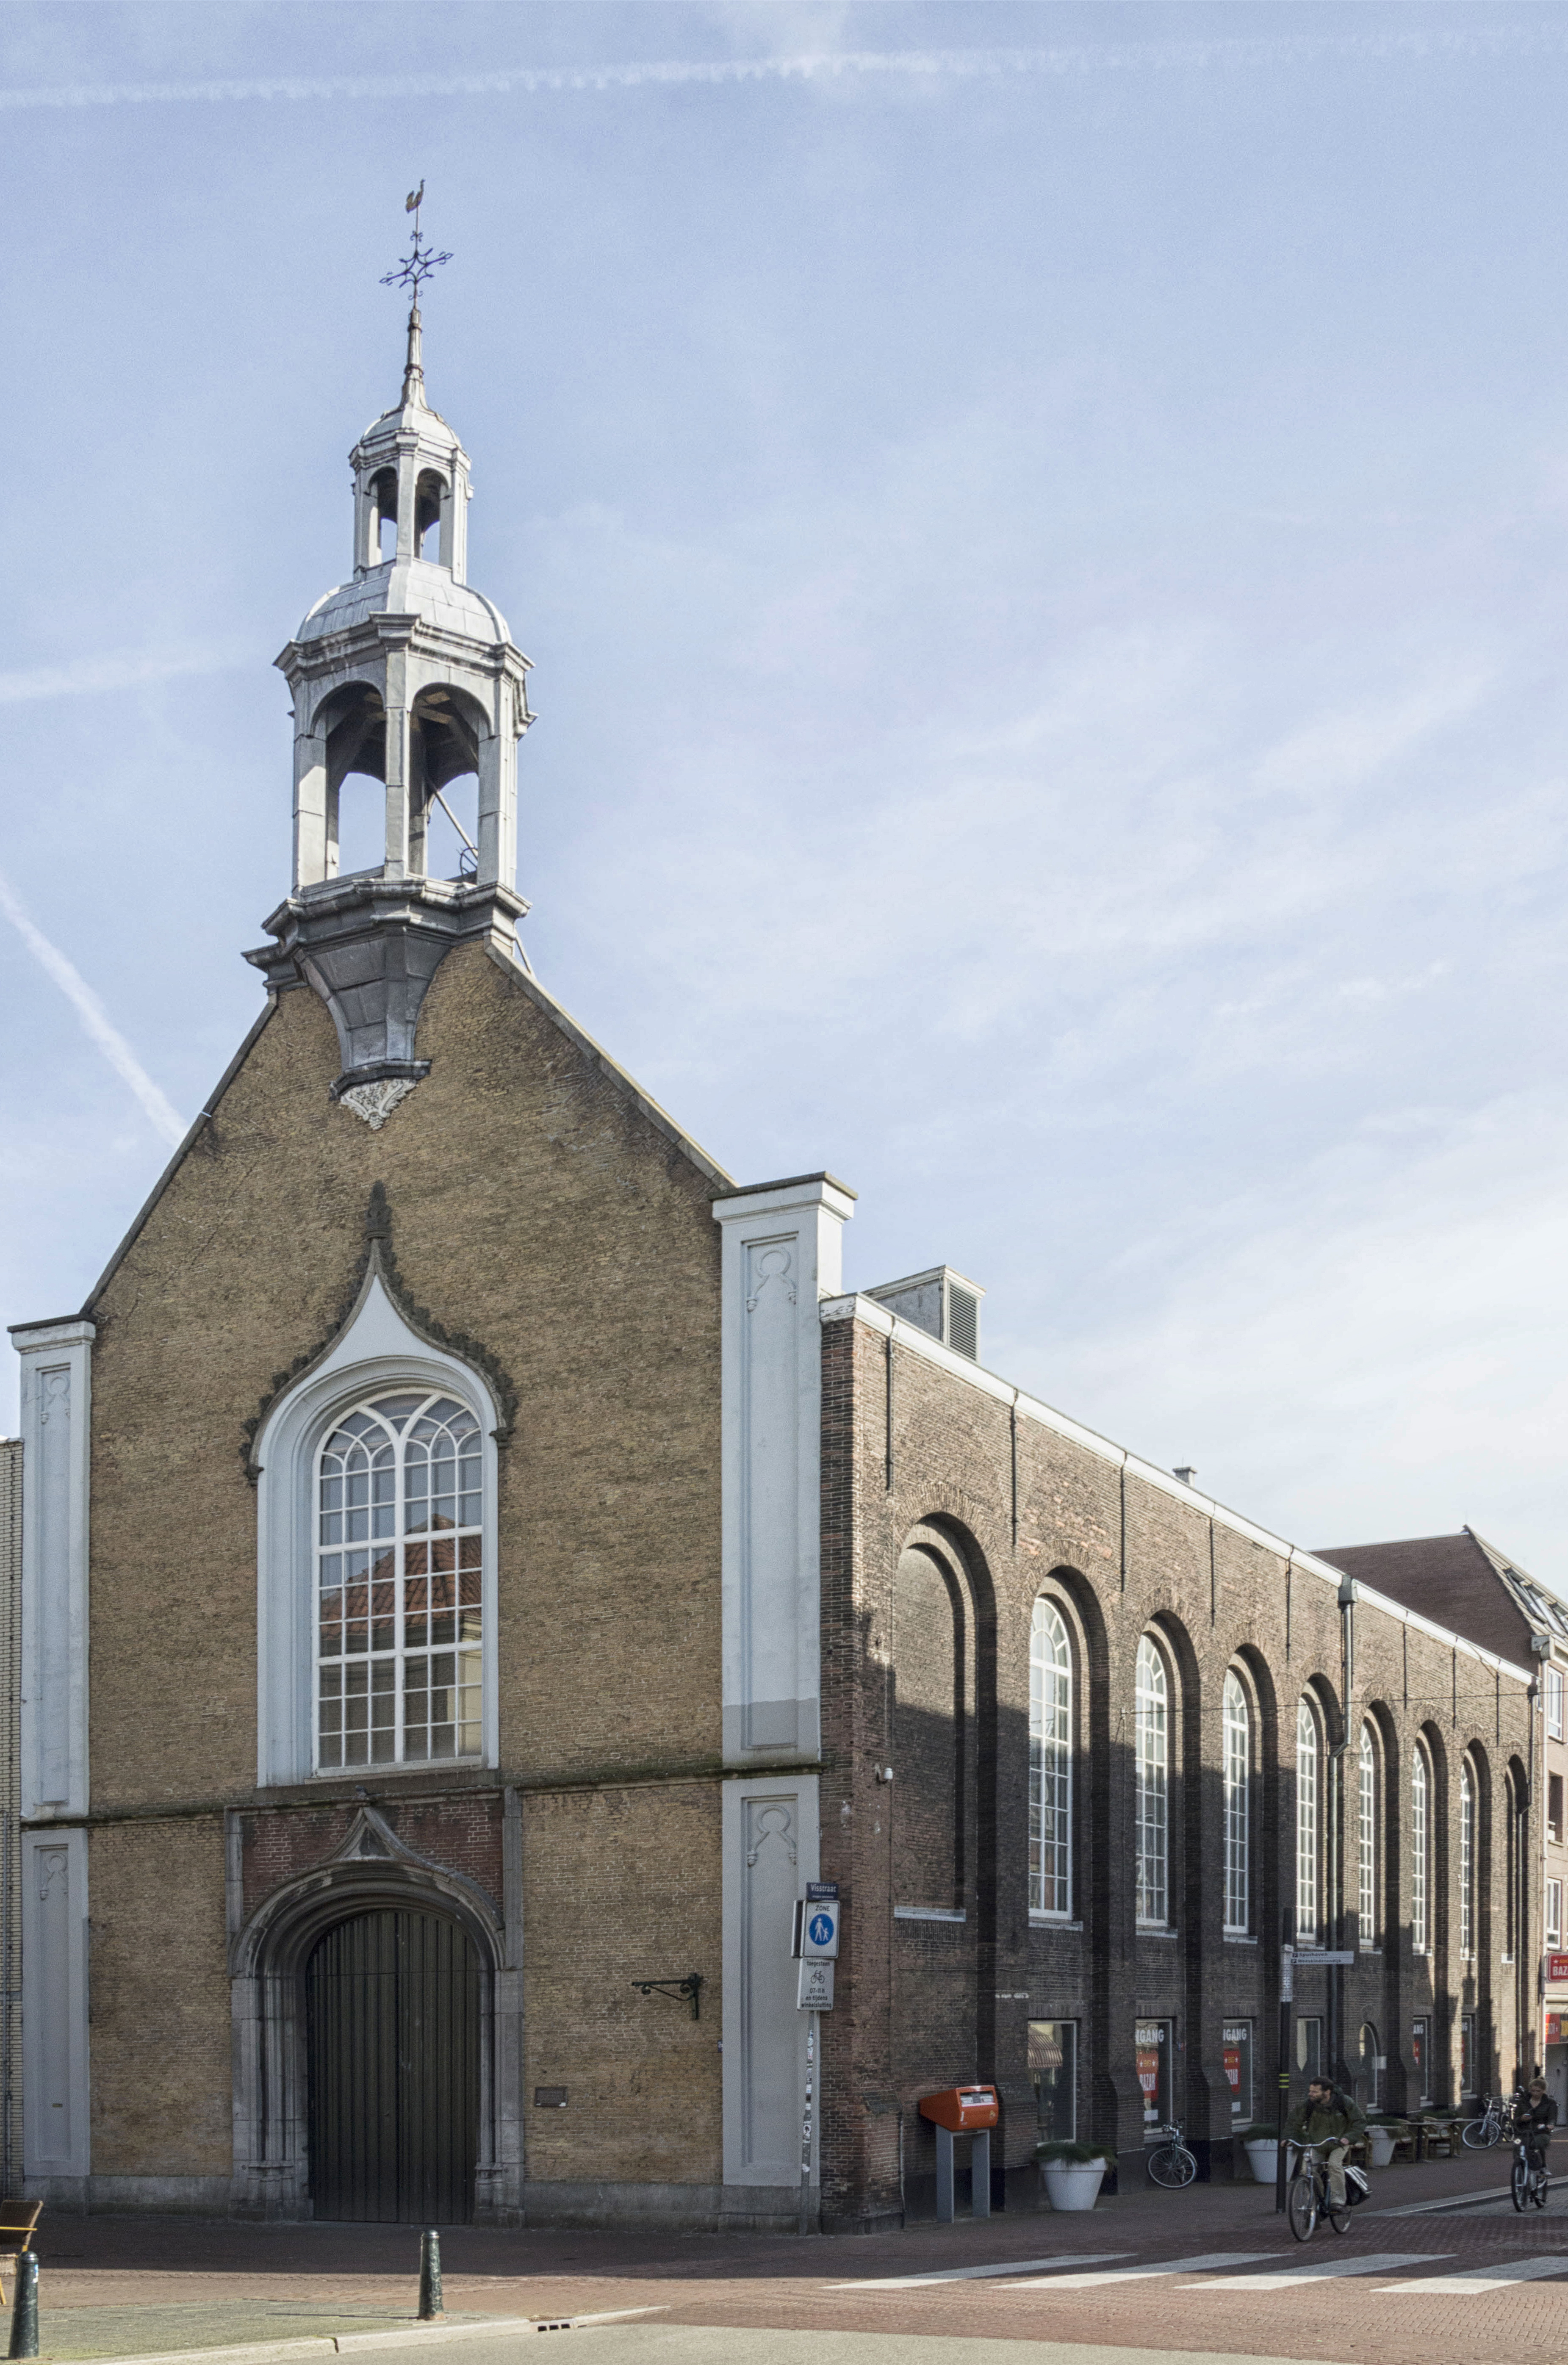
outdoor, architecture, town, building, landmark, facade, church, cathedral, chapel, nikon, place of worship, holland, nederland, netherlands, zuidholland, dutch, outdoorphotography, synagogue, urbanphotography, paulvandevelde, pdvandevelde, dordrecht, nederlandinfotos, voorstraat, urbanfotografie, visstraat, pvdvfotografie, pdvandeveldedordrecht, nederlandsefotografie, dutchphotogaraphy, totallydutch, fotografienederland, hollandsefotografie, fotografieholland, waalsekerk, hervormdekerk, walloonreformedchurch